Joshua Becker

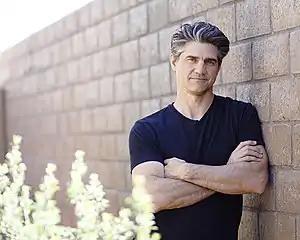
Joshua Becker in 2019

Becker has written four books on minimalism and intentional living, which have collectively sold hundreds of thousands of copies and have been translated from English into several languages including Chinese, Spanish, German, and Polish. In particular, his books "The More of Less" and "The Minimalist Home" have been named best sellers by the Wall Street Journal, Publishers Weekly, USA Today, Audible, and Amazon.